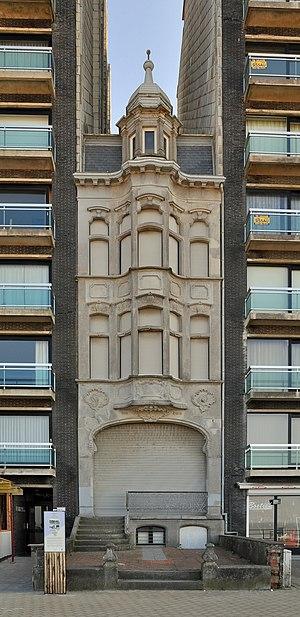
Middelkerke (Belgique)